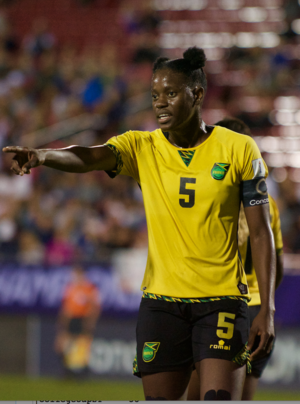
Konya Plummer, née le 2 août 1997 à Epsom dans la Paroisse de Saint Mary, est une joueuse jamaïcaine de football. Avec l’équipe de Jamaïque, dont elle est capitaine, elle se qualifie et participe à la Coupe du monde 2019. Elle évolue avec le Pride d'Orlando en NWSL.